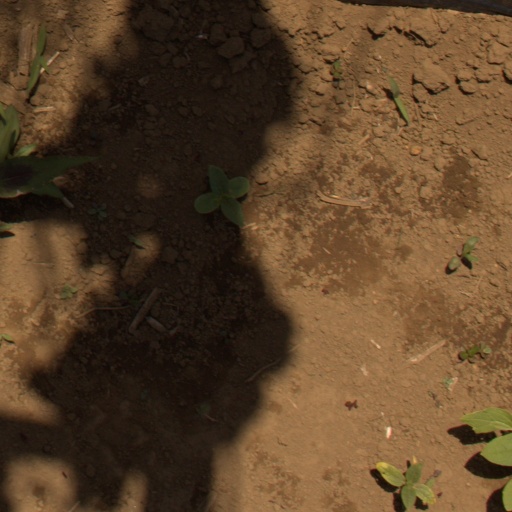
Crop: Jerusalem artichoke